Howard Stern Comes Again

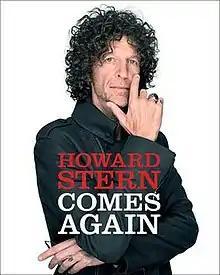

Howard Stern Comes Again is the third book by American radio personality Howard Stern, released on May 14, 2019, by Simon & Schuster. It is his first book in 24 years since the release of "Miss America" (1995).